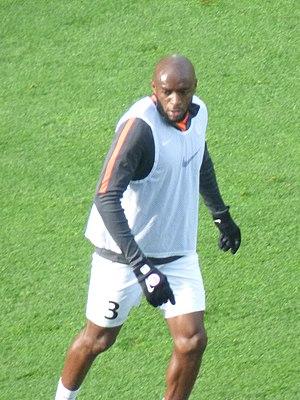
Yannick M'Boné avant le match RC Lens / LB Châteauroux, le 3 novembre 2018, comportant pour la treizième journée du championnat de France de football de Ligue 2, au Stade Bollaert-Delelis.
Yannick M'Boné, né le 16 avril 1993 à Yaoundé au Cameroun, est un footballeur camerounais évoluant à La Berrichonne de Châteauroux au poste de défenseur central ou de milieu défensif.